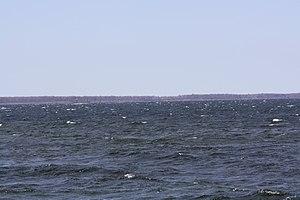
L'île Chambers est une île du lac Michigan. L'île est une île de la baie de Green Bay à environ 11 km au large de la côte de la péninsule de Door près de Gibraltar dans le Comté de Door. Elle fut nommée en l'honneur du Colonel Talbot Chambers.